Stanley Keyes

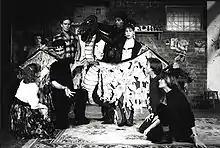
Scene from Keyes' play "Dragon Slayers," directed by Brad Mays, Los Angeles, 1990.

Stanley Keyes began his theatre career in Baltimore performing various roles at Theatre Hopkins in the early 1970s. It did not take long for him to become associated with Corner Theatre ETC, an experimental theatre also located in Baltimore, where he continued acting as well as trying his hand at directing and, ultimately, writing plays. In 1975, his first play "The Exorcism" was performed as part of an evening of one-acts. This was followed up with a full-length play entitled "Oil Rich in Mosby," which was noted for the richness of its dialogue. During this time, Keyes continued as both an actor and director, appearing in such works as "Tiger Skin" and "Margeurite," and staging the highly idiosyncratic "Gangsters," by Tom Thorton, first at Towson University's theatre department and then at Corner Theatre.